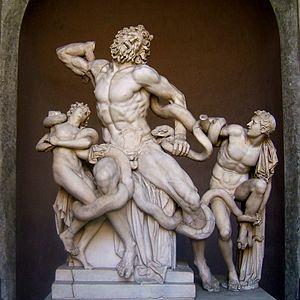
Un groupe est un ensemble d'individus ou d'objets possédant des caractéristiques communes ou rassemblés dans le même objectif. Selon les domaines, il peut faire référence à :
La guerre de Troie est un conflit légendaire de la mythologie grecque, dont l'historicité est controversée. Elle est parfois appelée deuxième guerre de Troie en référence à l'expédition menée contre la cité par Héraclès après la quête de la Toison d'or, que certains nomment première guerre de Troie.
Le musée Pio-Clementino fait partie de l'ensemble des Musées du Vatican, à Rome. Situé dans le petit palais du Belvédère, il est le plus grand complexe des musées du Vatican. Comptant une douzaine de salles, il abrite d'importantes collections des périodes grecque et romaine, dont certains chefs-d'œuvre de l'art mondial.
Le groupe du Laocoon est une copie romaine en marbre d'une sculpture grecque antique en bronze représentant le prêtre troyen Laocoon et ses deux fils attaqués par des serpents.
L’art de l'époque hellénistique a longtemps été la victime du relatif dédain attaché à la période. « Cessavit deinde ars » résume Pline l'Ancien dans son Histoire naturelle, après avoir décrit la sculpture de l'époque classique. Pourtant, nombre des œuvres les plus connues de l'art grec appartiennent à cette période : le Laocoon du Vatican, la Vénus de Milo ou encore la Victoire de Samothrace.
Le pénis humain, ou la verge, est l’organe masculin de miction et de copulation chez l'Homo sapiens. Il appartient à l'appareil urinaire et à l’appareil reproducteur masculin.
Athénodore de Rhodes est un sculpteur grec du Iᵉʳ siècle av. J.-C..
Agésandros ou Hagésandros est un sculpteur grec du Iᵉʳ siècle av. J.-C., actif à Myrina.
Polydore est un sculpteur grec du Iᵉʳ siècle av. J.-C., principalement actif à Myrina sur l'île de Lemnos.